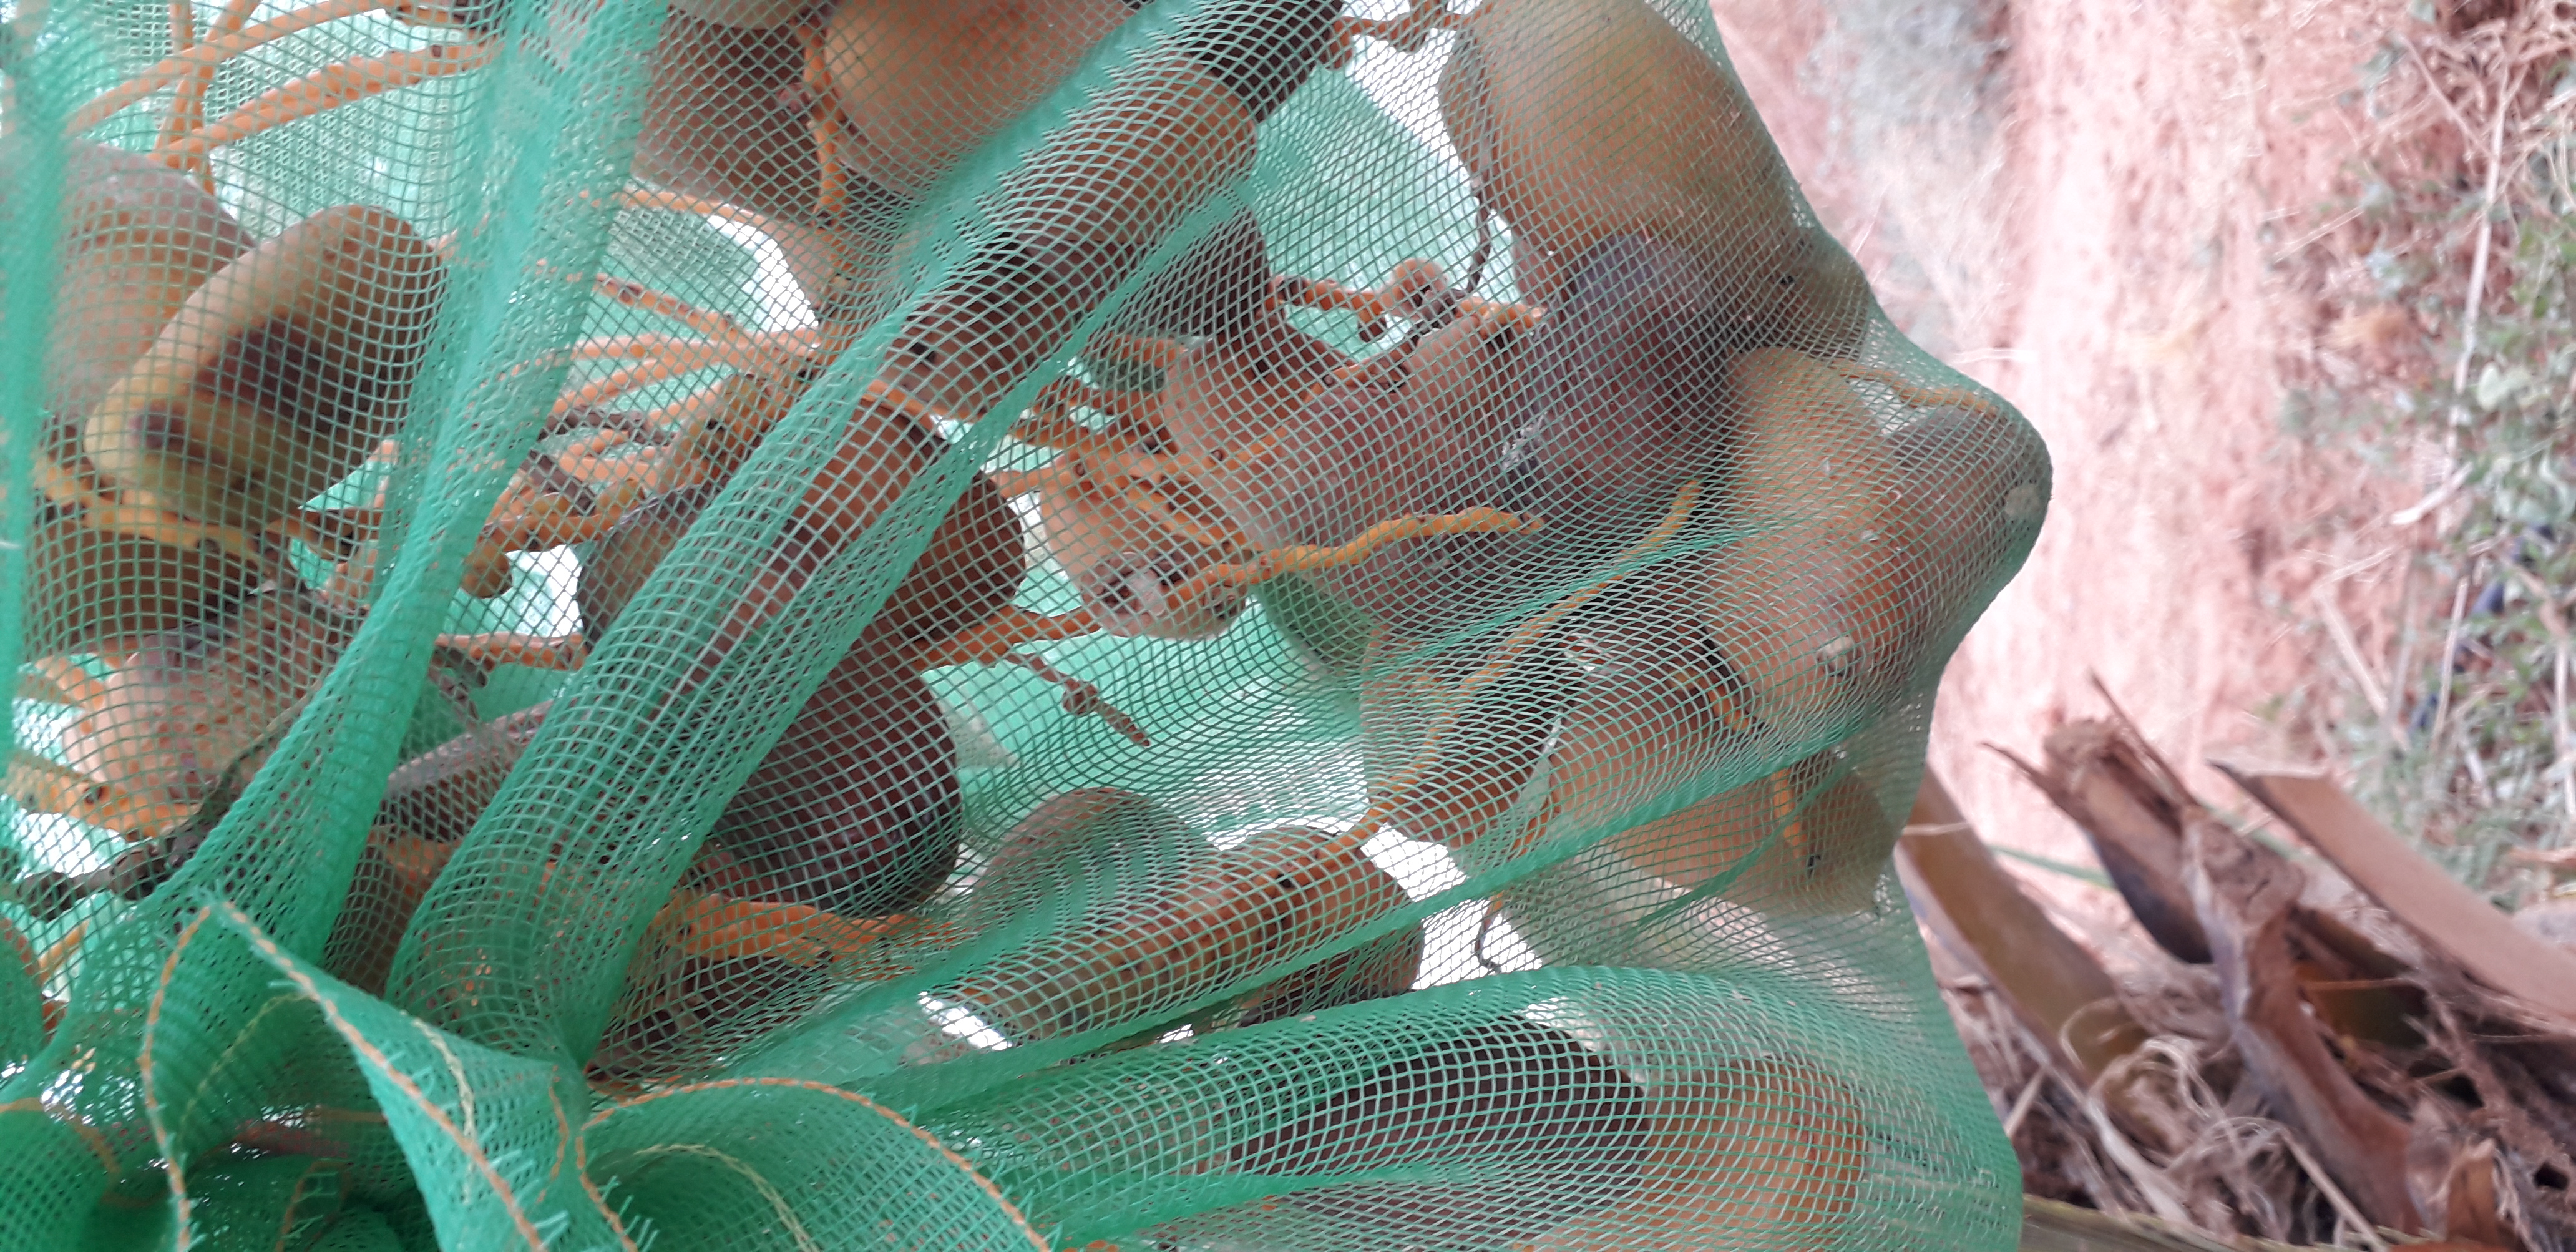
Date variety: Boumajhoul